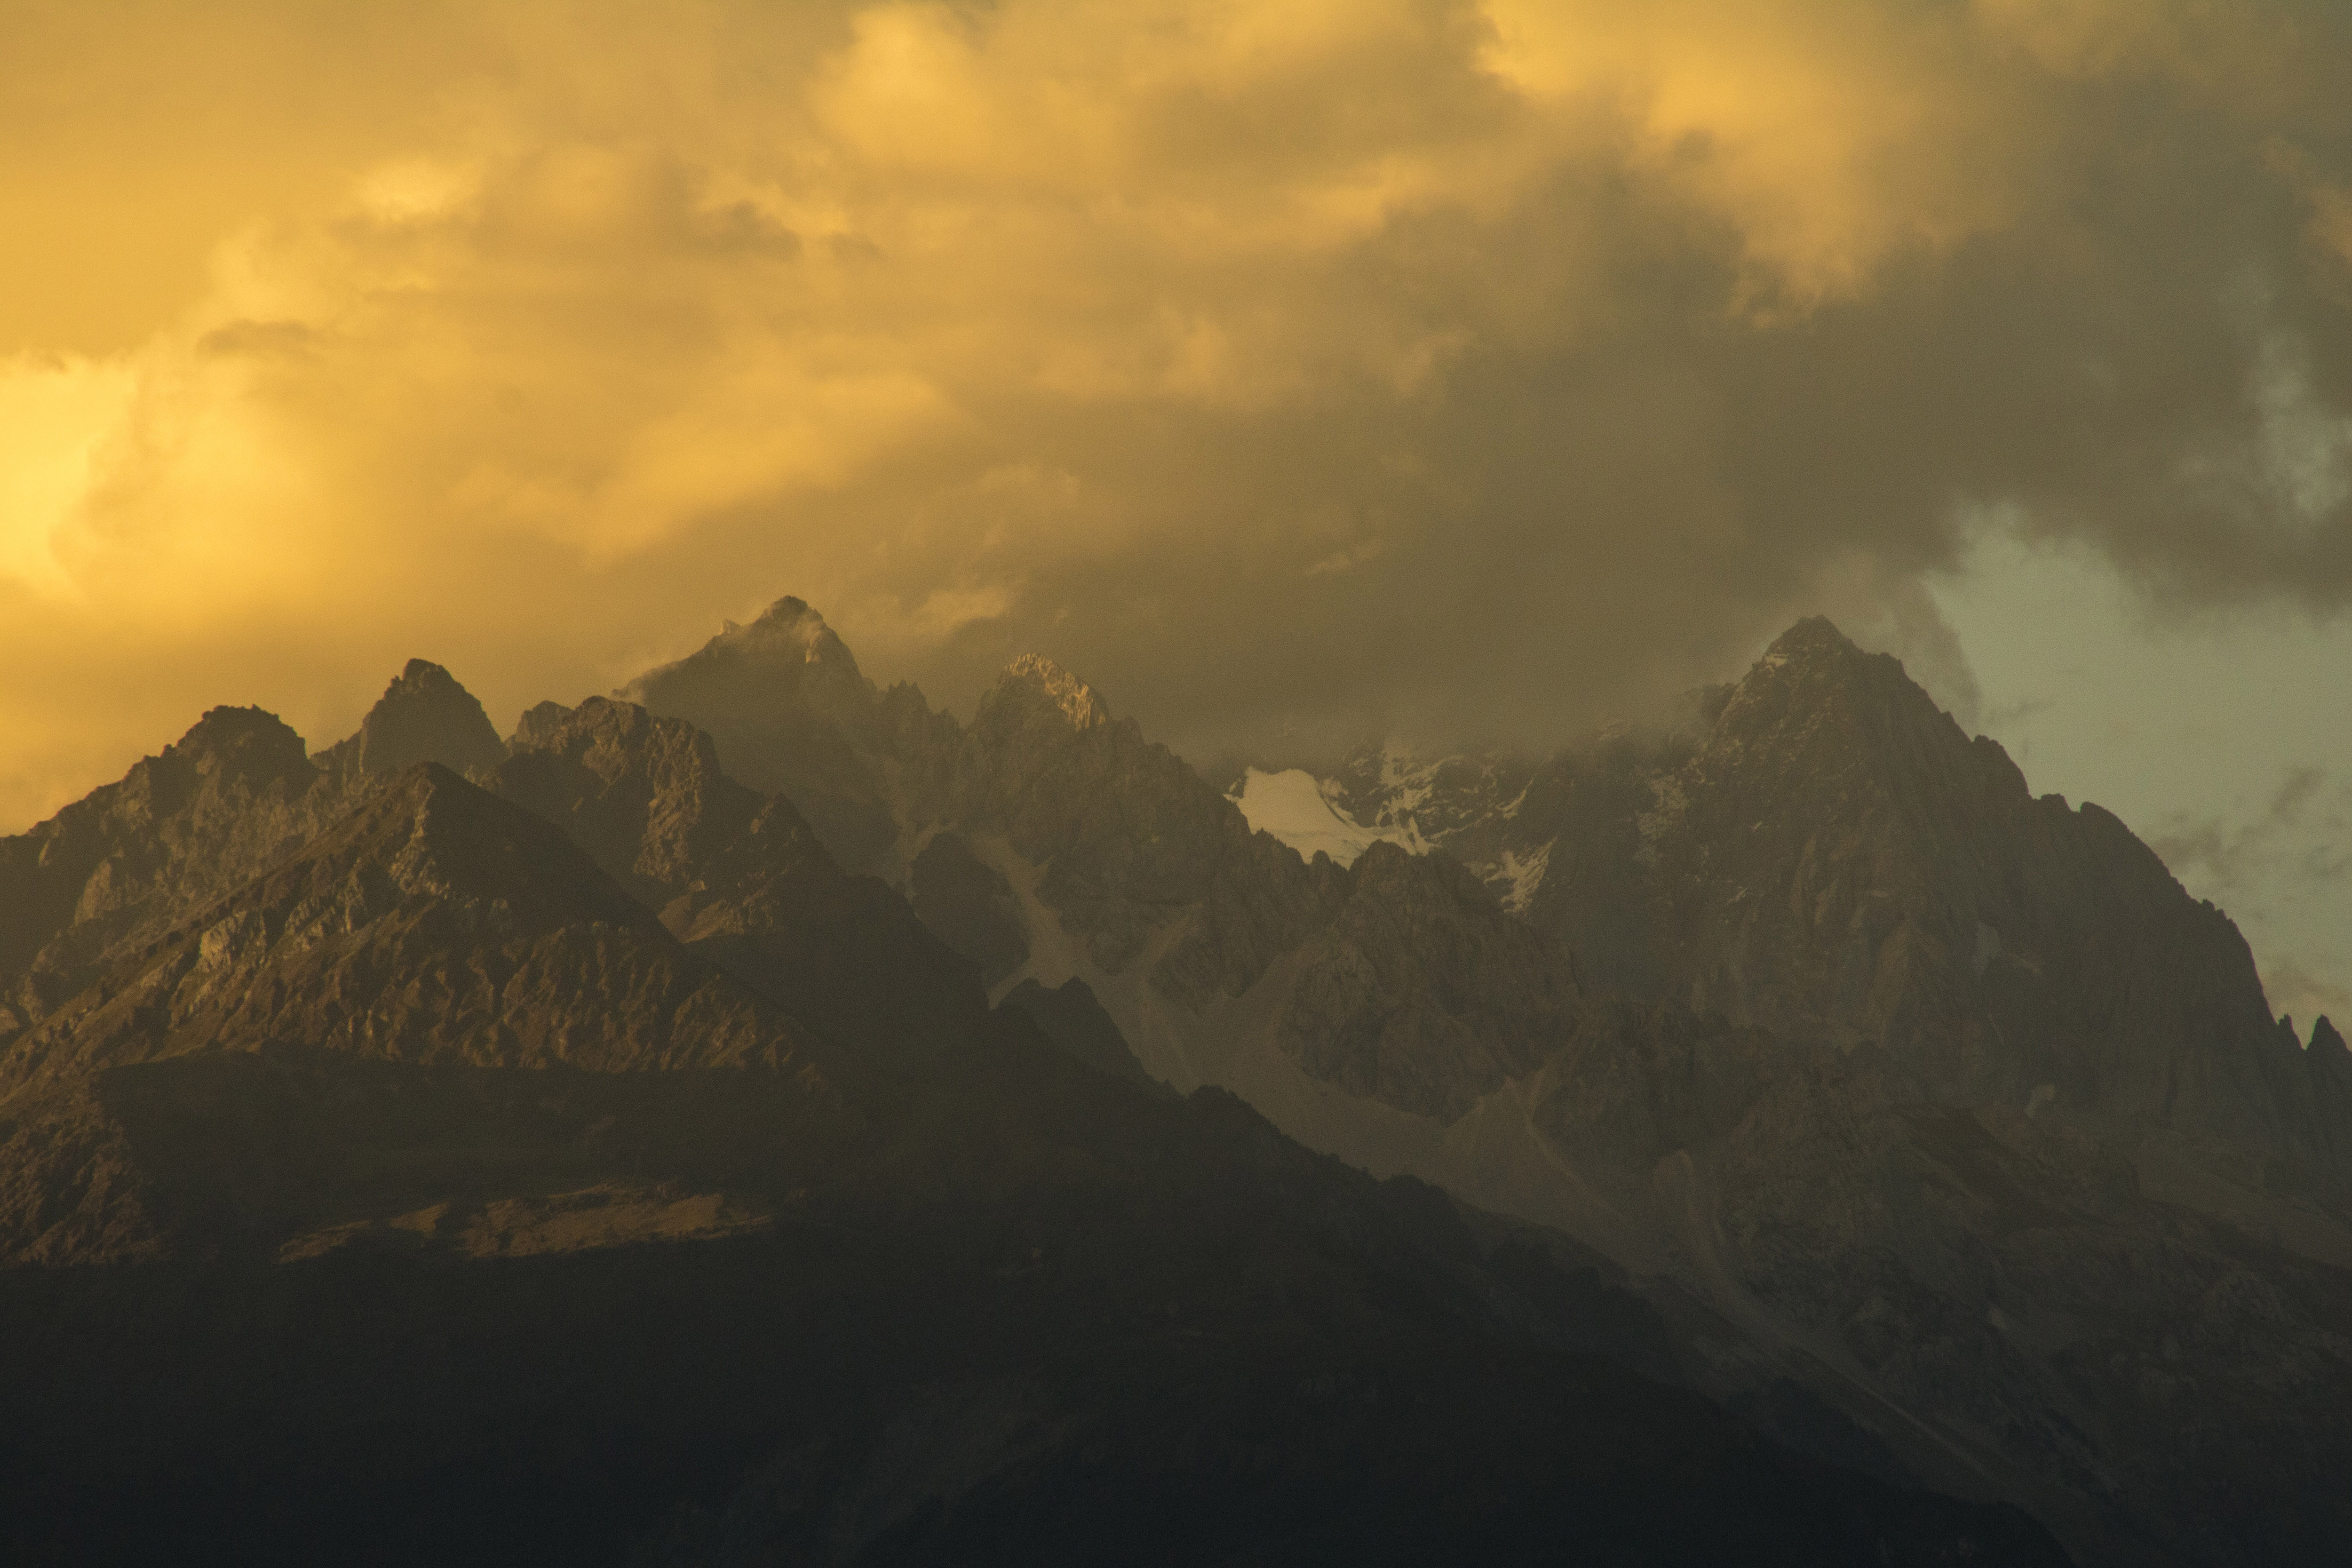
sky, mountainous landforms, mountain, mountain range, cloud, atmospheric phenomenon, alps, highland, atmosphere, ridge, morning, hill, sunlight, massif, evening, summit, hill station, horizon, valley, landscape, sunset, fell, photography, cumulus, sunrise, national park, meteorological phenomenon, dusk, afterglow, mount scenery, dawn, haze, world, mist